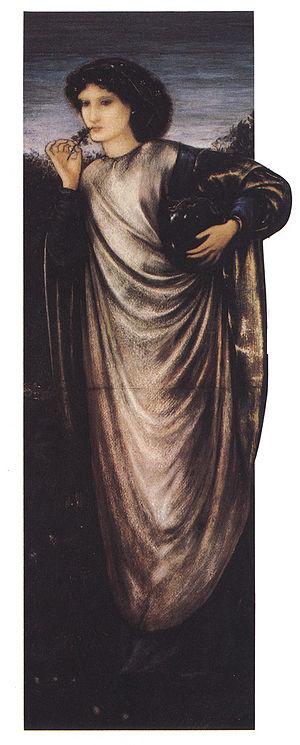
Le Val sans retour, Val périlleux ou encore Val des faux amants, est un lieu légendaire du cycle arthurien en forêt de Brocéliande, ainsi qu'un site renommé de centre-Bretagne, dans la forêt nommée administrativement forêt de Paimpont. La légende qui y est attachée, racontée dans le Lancelot-Graal, circulait oralement avant la fin du XIIᵉ siècle. La fée Morgane vit une déception amoureuse avec le chevalier Guyomard, qui la repousse à l'instigation de la reine Guenièvre. Elle étudie la magie avec Merlin puis, en représailles, crée le Val sans retour dans la forêt de Brocéliande pour y enfermer les « faux amants », des chevaliers infidèles en amour. Après dix-sept ans, Morgane est déjouée par Lancelot du Lac, resté fidèle à Guenièvre, qui libère 253 chevaliers. Ce récit constitue la plus éclatante action de Morgane contre la chevalerie arthurienne, et une inversion des rôles masculins et féminins tels qu'ils sont conçus dans la littérature médiévale.
Margot la fée est, dans les traditions de Bretagne et de la Mayenne, le nom générique de certaines fées terrestres. Elles sont surtout connues en Centre-Bretagne, particulièrement dans les Côtes-d'Armor. Vraisemblablement issues de la fée Morgane et avant elles d'un aspect de la Terre mère, les Margot la fée sont assez puissantes. Elles peuvent se rendre invisibles, se métamorphoser et transformer autrui. Réputées excellentes danseuses, souvent généreuses et parfois cruelles, elles prennent plaisir à mettre les humains à l'épreuve par le don d'or et d'objets. Elles sont créditées d'avoir bâti plusieurs monuments, et posséderaient d'immenses trésors cachés sous la terre. Elles ont des animaux, souvent du bétail.